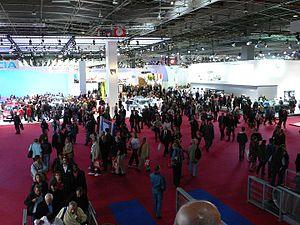
Mondial de l'auto de Paris 2008
L'édition 2008 du Mondial de l'automobile de Paris est un salon international de l'automobile qui s'est tenu du 4 octobre au 19 octobre 2008 à la Porte de Versailles, à Paris.